Nikola Vaptsarov Naval Academy

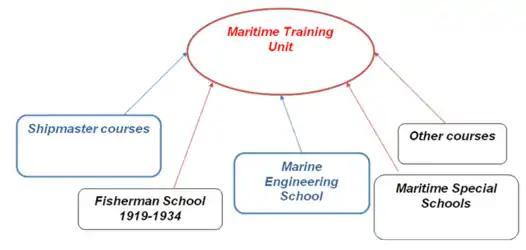
The Maritime Training Unit (1912–1948) and its subordinate structures in the period 1927–1931.

In the period 1919–1920, the officer training course was not only successfully conducted but also the first graduates, pursuant to Decree of the Council of Ministers No. 6/ June 1, 1920, were issued a certificate for completed higher specialized naval education "following the full curriculum of the Maritime Corps in St. Petersburg". Diplomas of higher education were also issued to the participants in the preceding courses. Later the curriculum of this structure was significantly improved. In 1925 and 1928, based on the accumulated experience, two Shipmaster courses were formed, after taking which the trainees, after many years of theoretical and practical training, were issued diplomas for completed higher specialized naval education. Later some of them became prominent members of the Maritime Police Service (the official title under which the Bulgarian Navy existed under the terms of the Treaty of Neuilly-sur-Seine) and "master mariners" at the Bulgarian Commercial Shipping Company (the predecessor of Navigation Maritime Bulgare LTD)